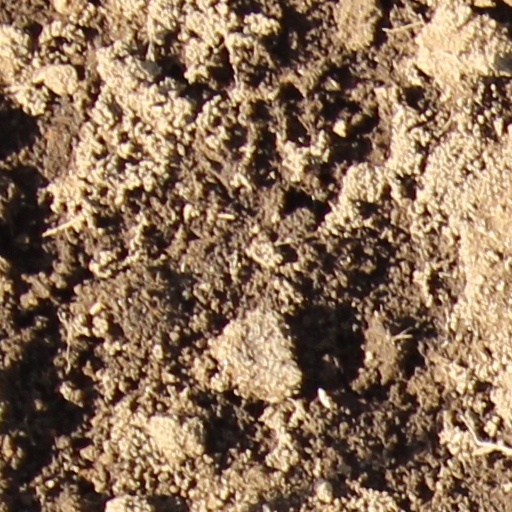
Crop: wheat